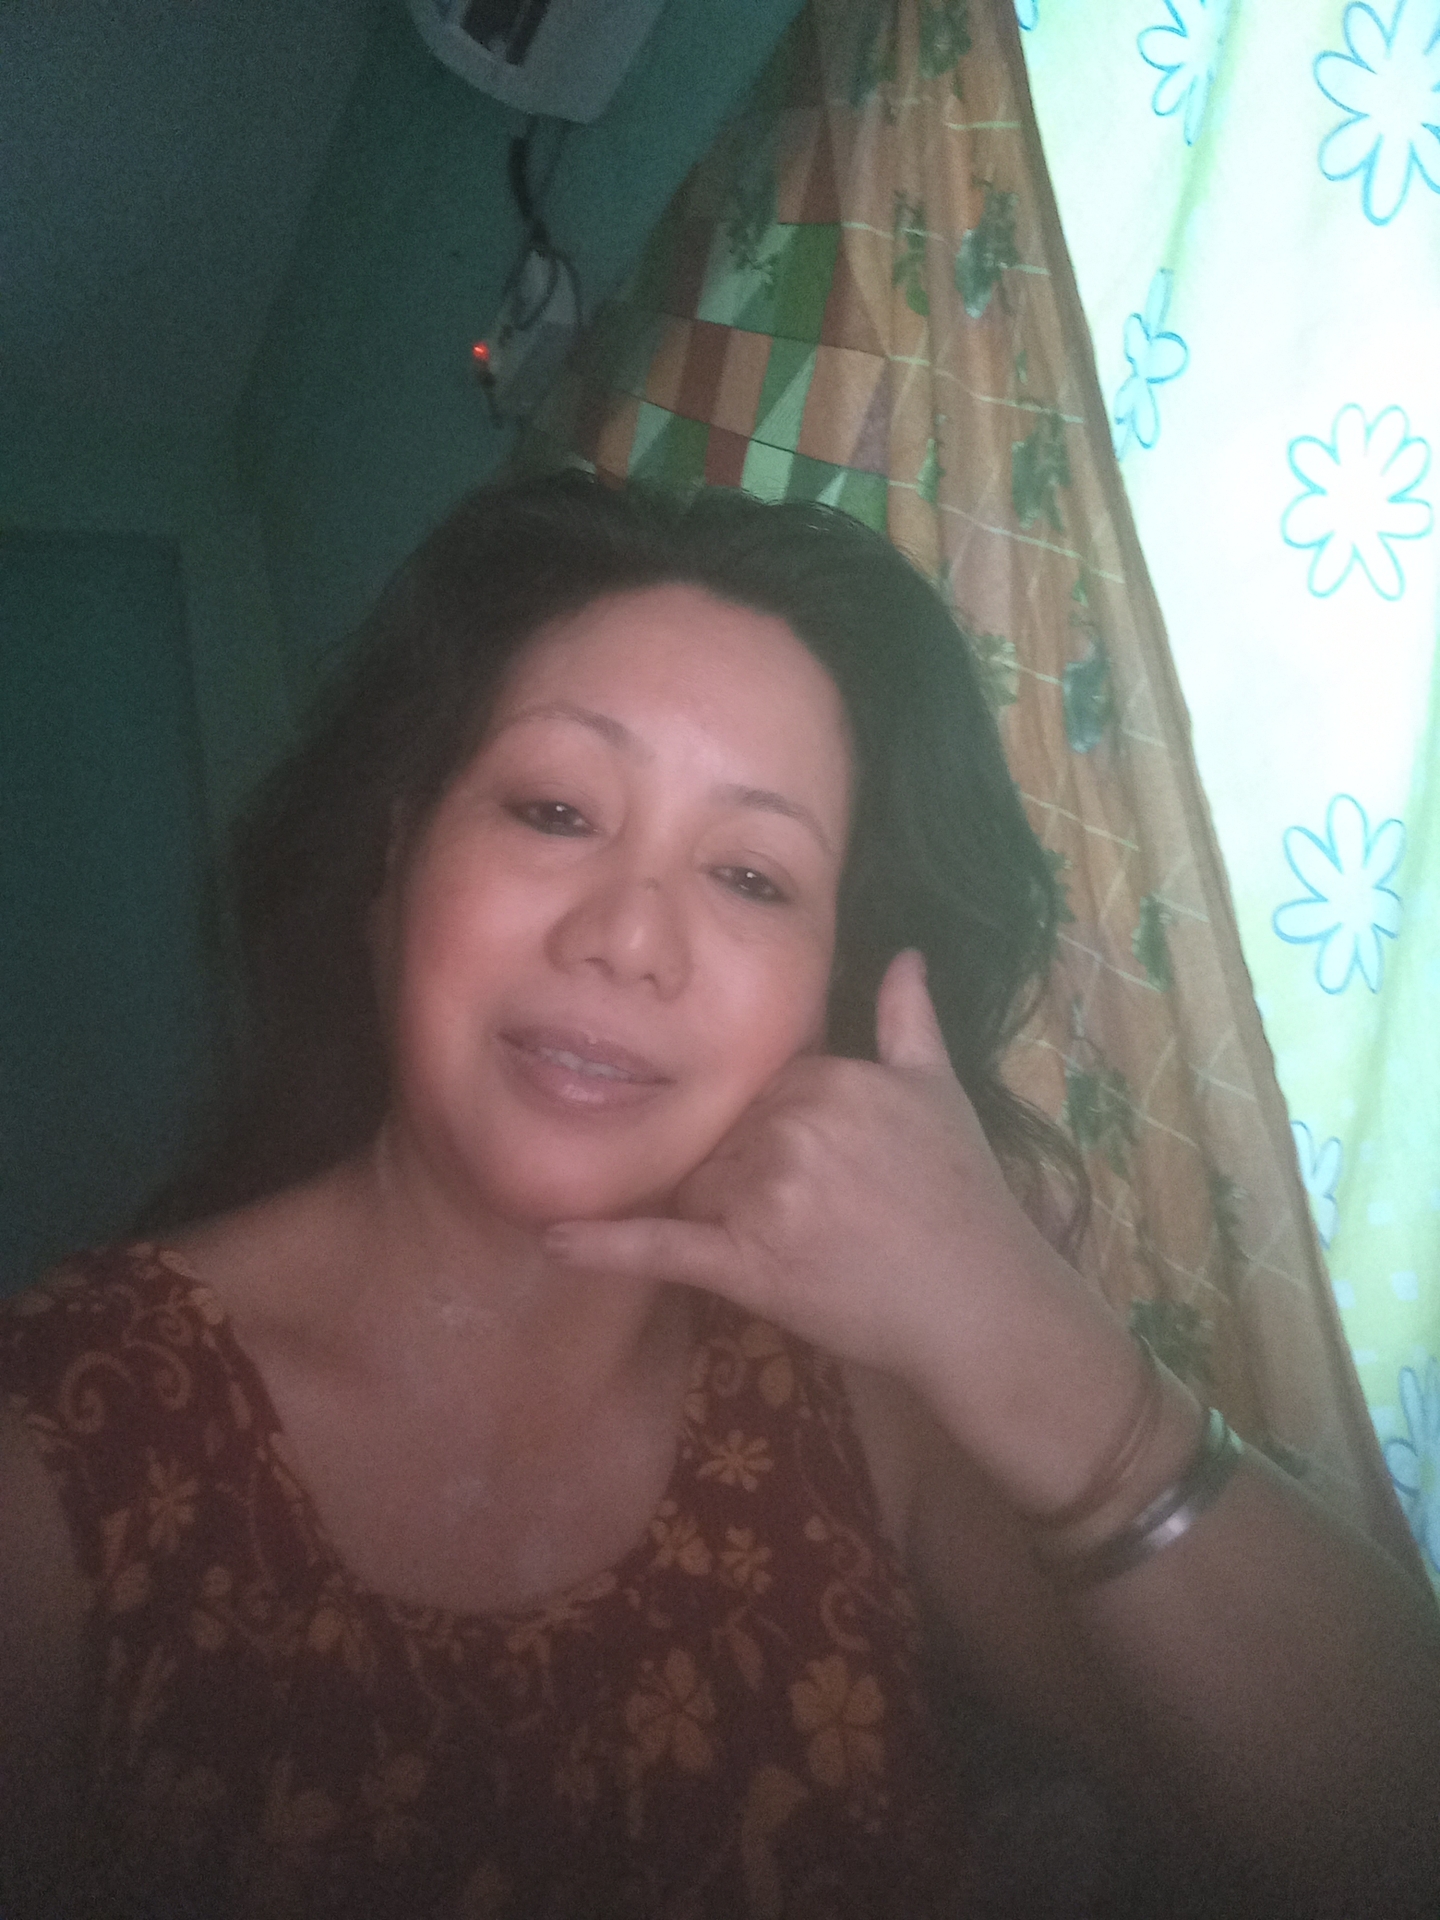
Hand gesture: call